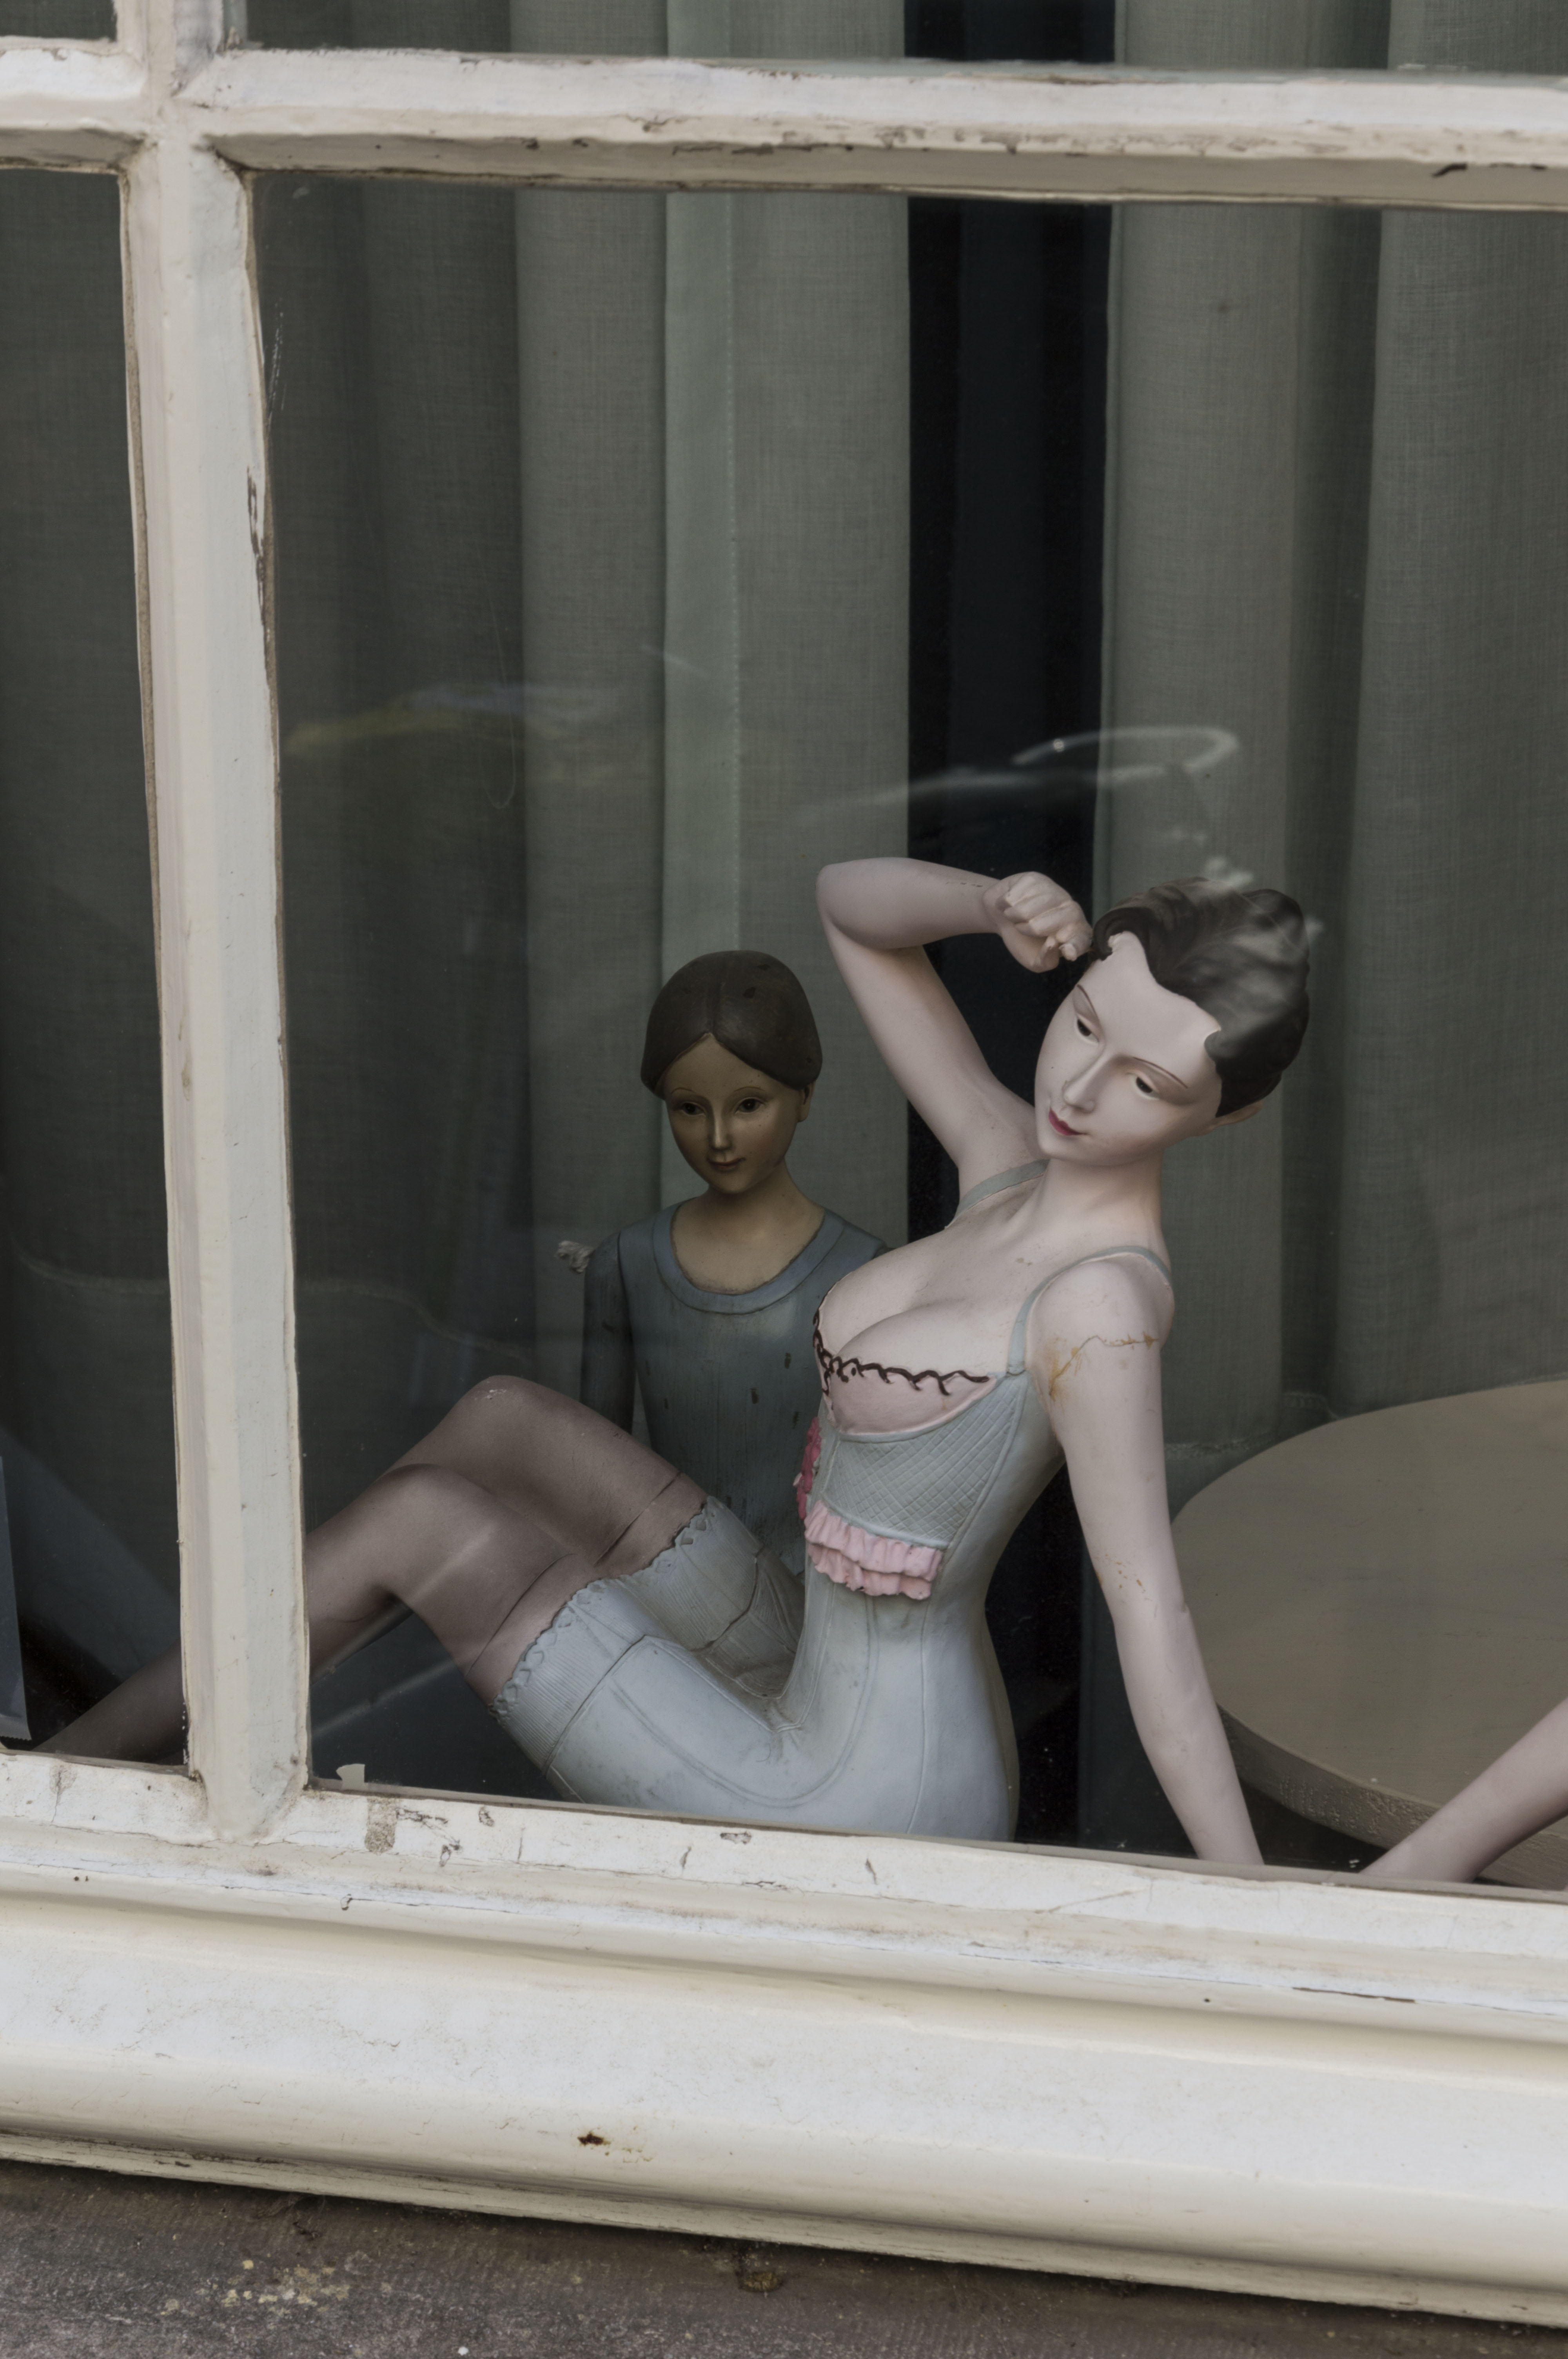
outdoor, architecture, girl, photography, van, building, urban, photo, leg, model, sitting, fashion, nikon, historic, lady, holland, nederland, netherlands, dress, dutch, outdoorphotography, picture, photograph, beauty, fotos, foto, fotografie, image, urbanphotography, geheugen, paulvandevelde, pdvandevelde, padagudaloma, landschapsfotografie, dordrecht, stadsfotografie, nederlandinfotos, historisch, voorstraat, stadswandeling, architectuur, pvdvfotografie, pdvandeveldedordrecht, diep, rondjedordt, dedordtevaer, dutchphotography, nederlandsefotografie, dutchphotogaraphy, totallydutch, dordtmonumenteel, erfgoedcentrumdiep, openmonumentendag, fotovandeweek, dordrechtmonumenteel, demunt, wereldwijven, beeldje, liele, liel line, liel boogers, photo shoot, human positions, art model